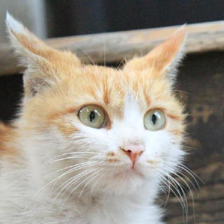
Label: animals